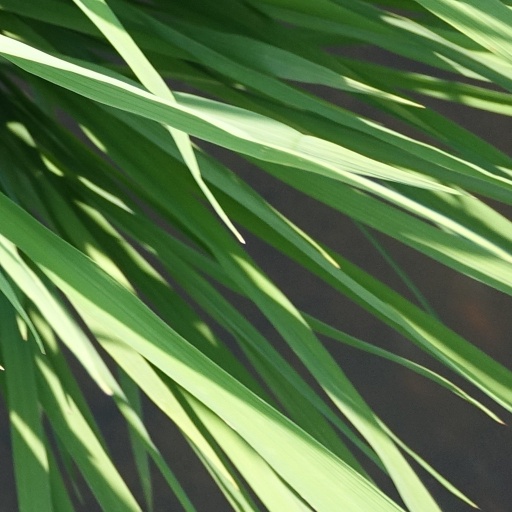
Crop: rice